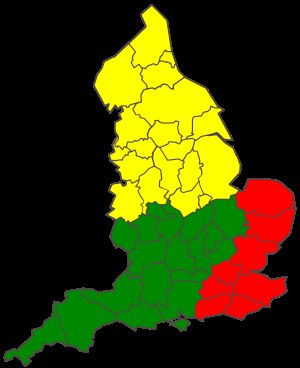
Ligasystemet i engelsk fodbold / Niveauerne / Niveau 7-8
Den omtrentlige geografiske opdeling mellem ligaerne på niveau 7-8.
Ligasystemet i engelsk fodbold, også kaldet The football pyramid, er et system af sammenhængende ligaer for engelske fodboldklubber, hvor endvidere seks hold fra Wales og et hold fra Guernsey deltager. Systemet er hierarkisk opbygget med op- og nedrykning mellem ligaer på forskellige niveauer, hvilket i teorien betyder, at selv den mindste klub har mulighed for ultimativt at rykke op i den højst rangerende liga. Der er mere end 140 ligaer og mere end 480 divisioner i systemet. Det præcise antal divisioner og klubber varierer fra år til år afhængig af til- og afgangen af klubber, men det estimeres, at ca. 7.000 hold deltager i systemet.